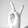
ASL letter: V